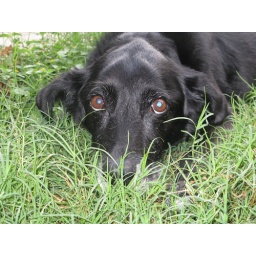
Drake's last lay in the grass at our home